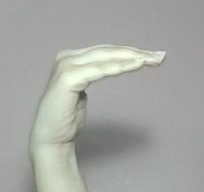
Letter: haa